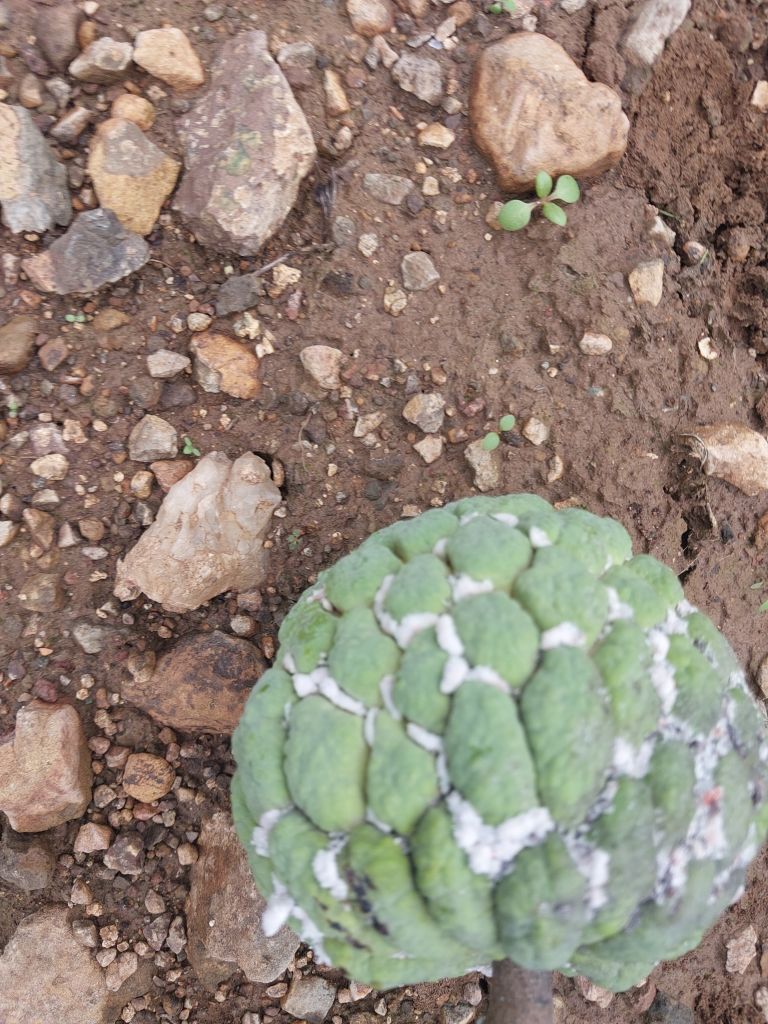
Disease label: Mealy Bug